Kakko (instrument)

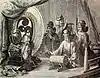
Historical depiction of a kakko (right)

The is derived from the Chinese , a drum popular in China during the Tang dynasty; the Korean is also derived from this drum.